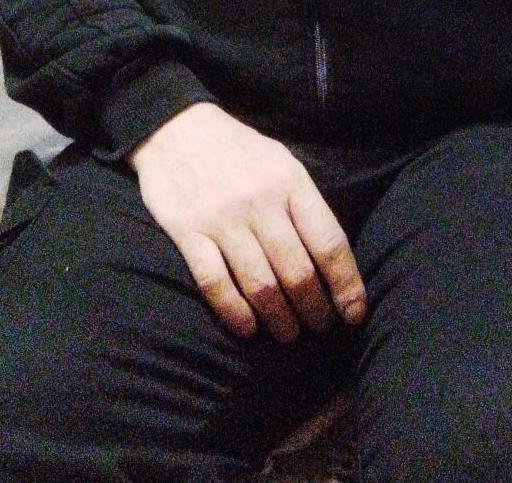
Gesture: no_gesture